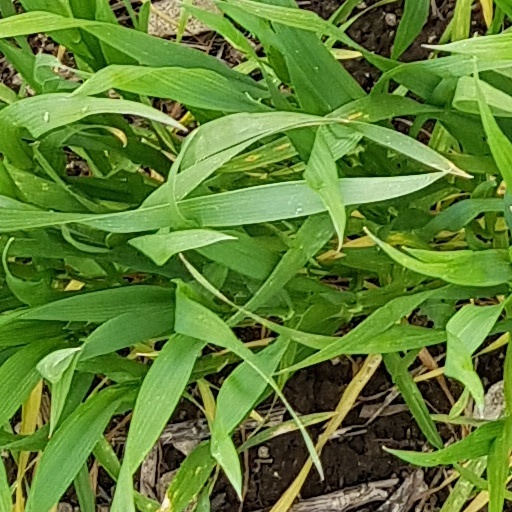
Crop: wheat